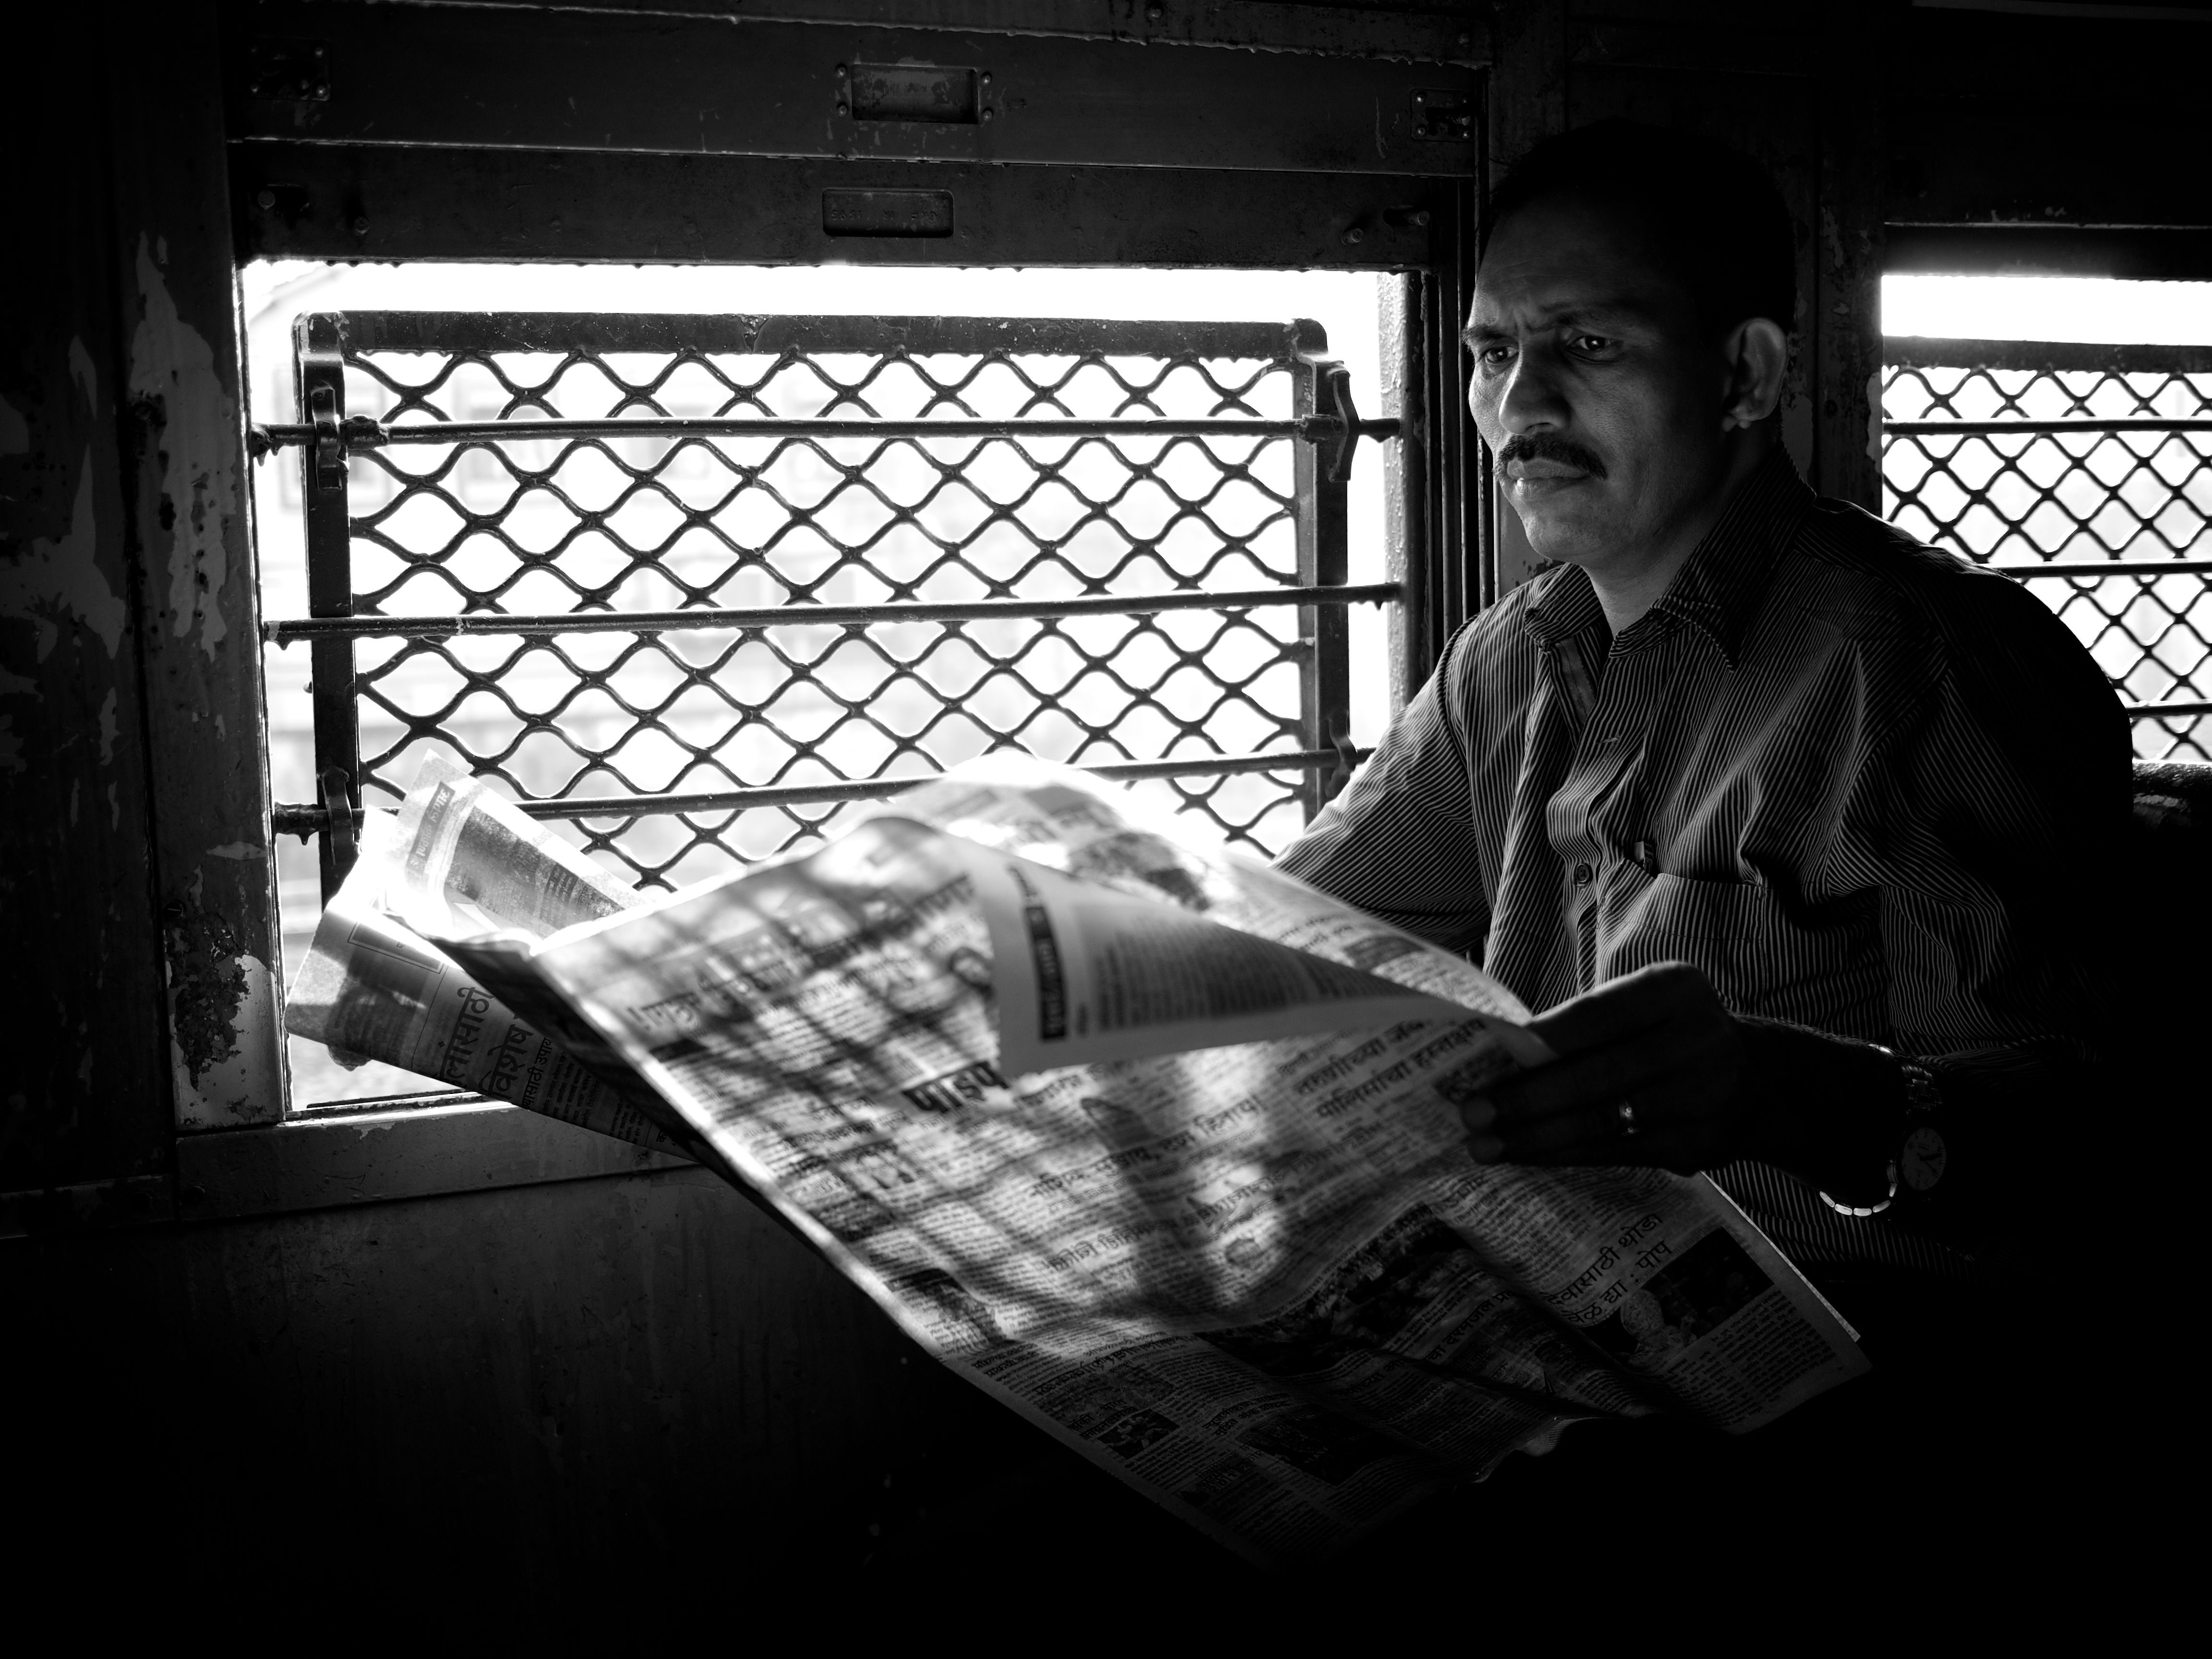
light, black and white, white, street, photography, ebook, training, darkness, black, monochrome, streetphotography, flickr, thomas, video, olympus, photograph, omd, image, fuji, leica, monochrom, leuthard, hcb, thomasleuthard, monochrome photography, film noir, human positions